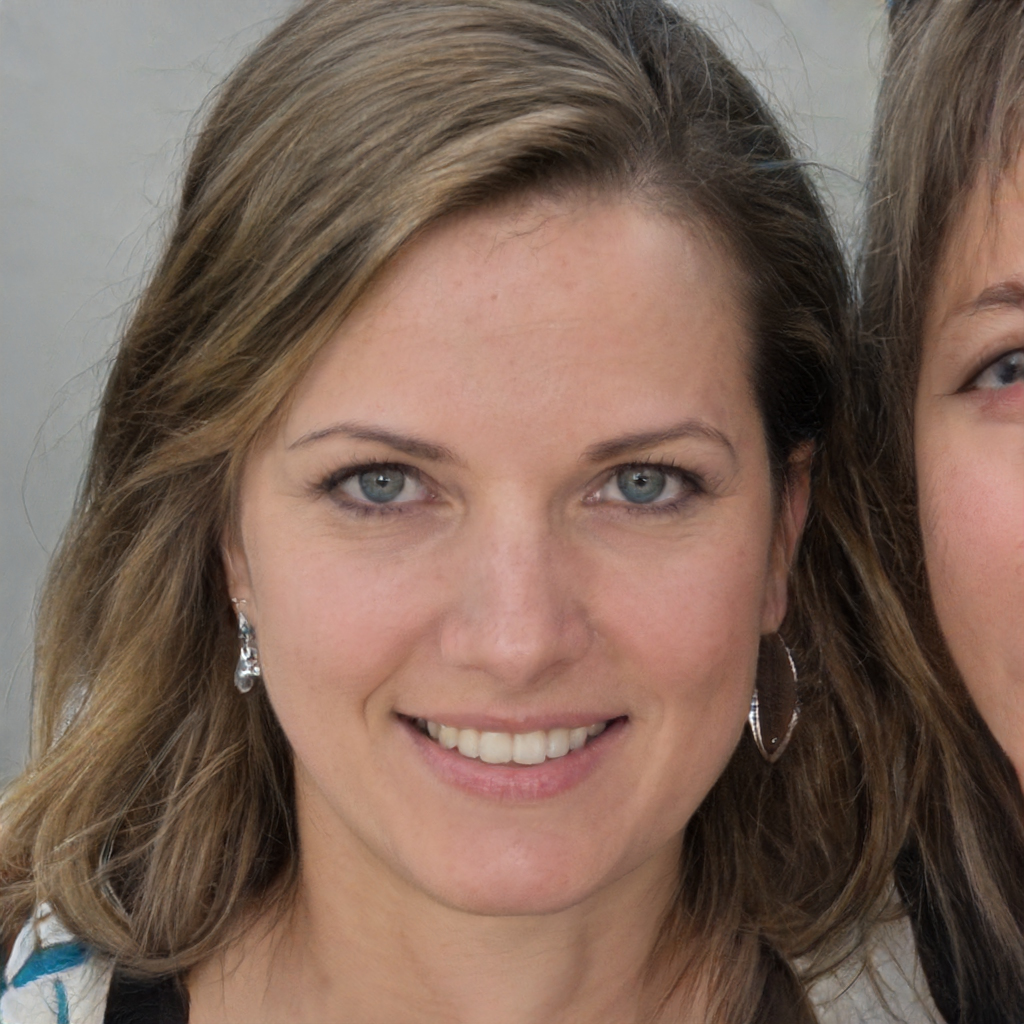
Label: Colored